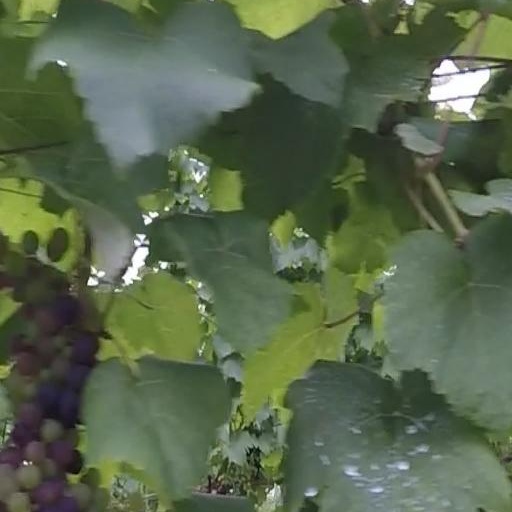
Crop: grape